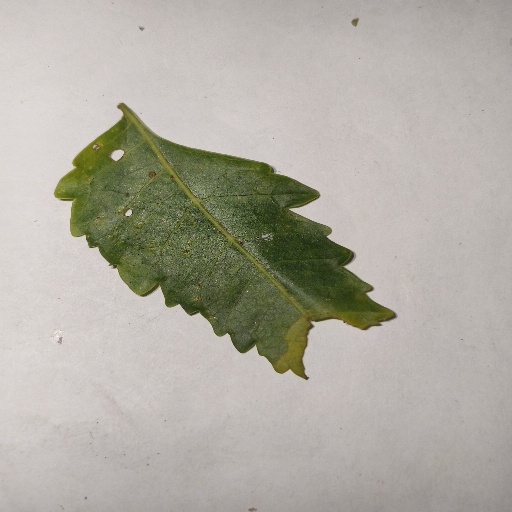
Species: Neem
Leaf condition: Shot Hole Leaf